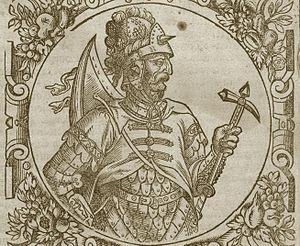
Alessandro Guagnini, était un chroniqueur italien originaire de Vérone. Il servit dans l'armée lituanienne à Vitebsk.